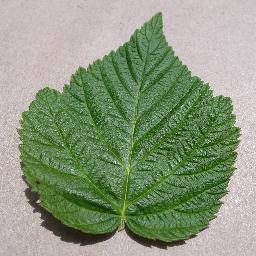
Label: Raspberry___healthy